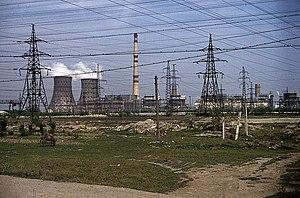
Le secteur de l'énergie en Ouzbékistan est caractérisé par une consommation par habitant faible : environ 1,18 tep par an et par habitant, inférieure de 36 % à la moyenne mondiale. Ses gisements de charbon, pétrole et gaz naturel couvrent les besoins du pays, mais les exportations sont modestes. La production d'uranium de l'Ouzbékistan se classait en 2017 au 7ᵉ rang mondial avec 4 % de la production mondiale.